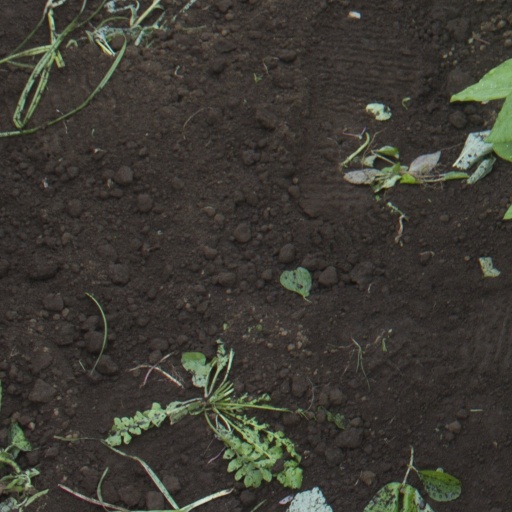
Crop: soybean